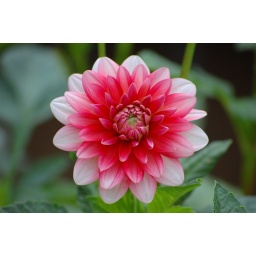
pretty pink flower in my moms garden.